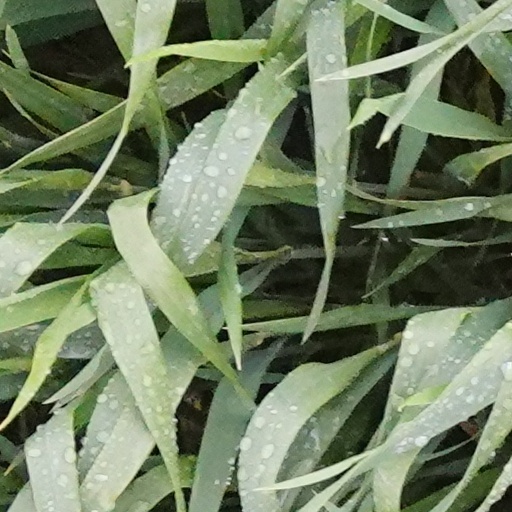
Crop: wheat